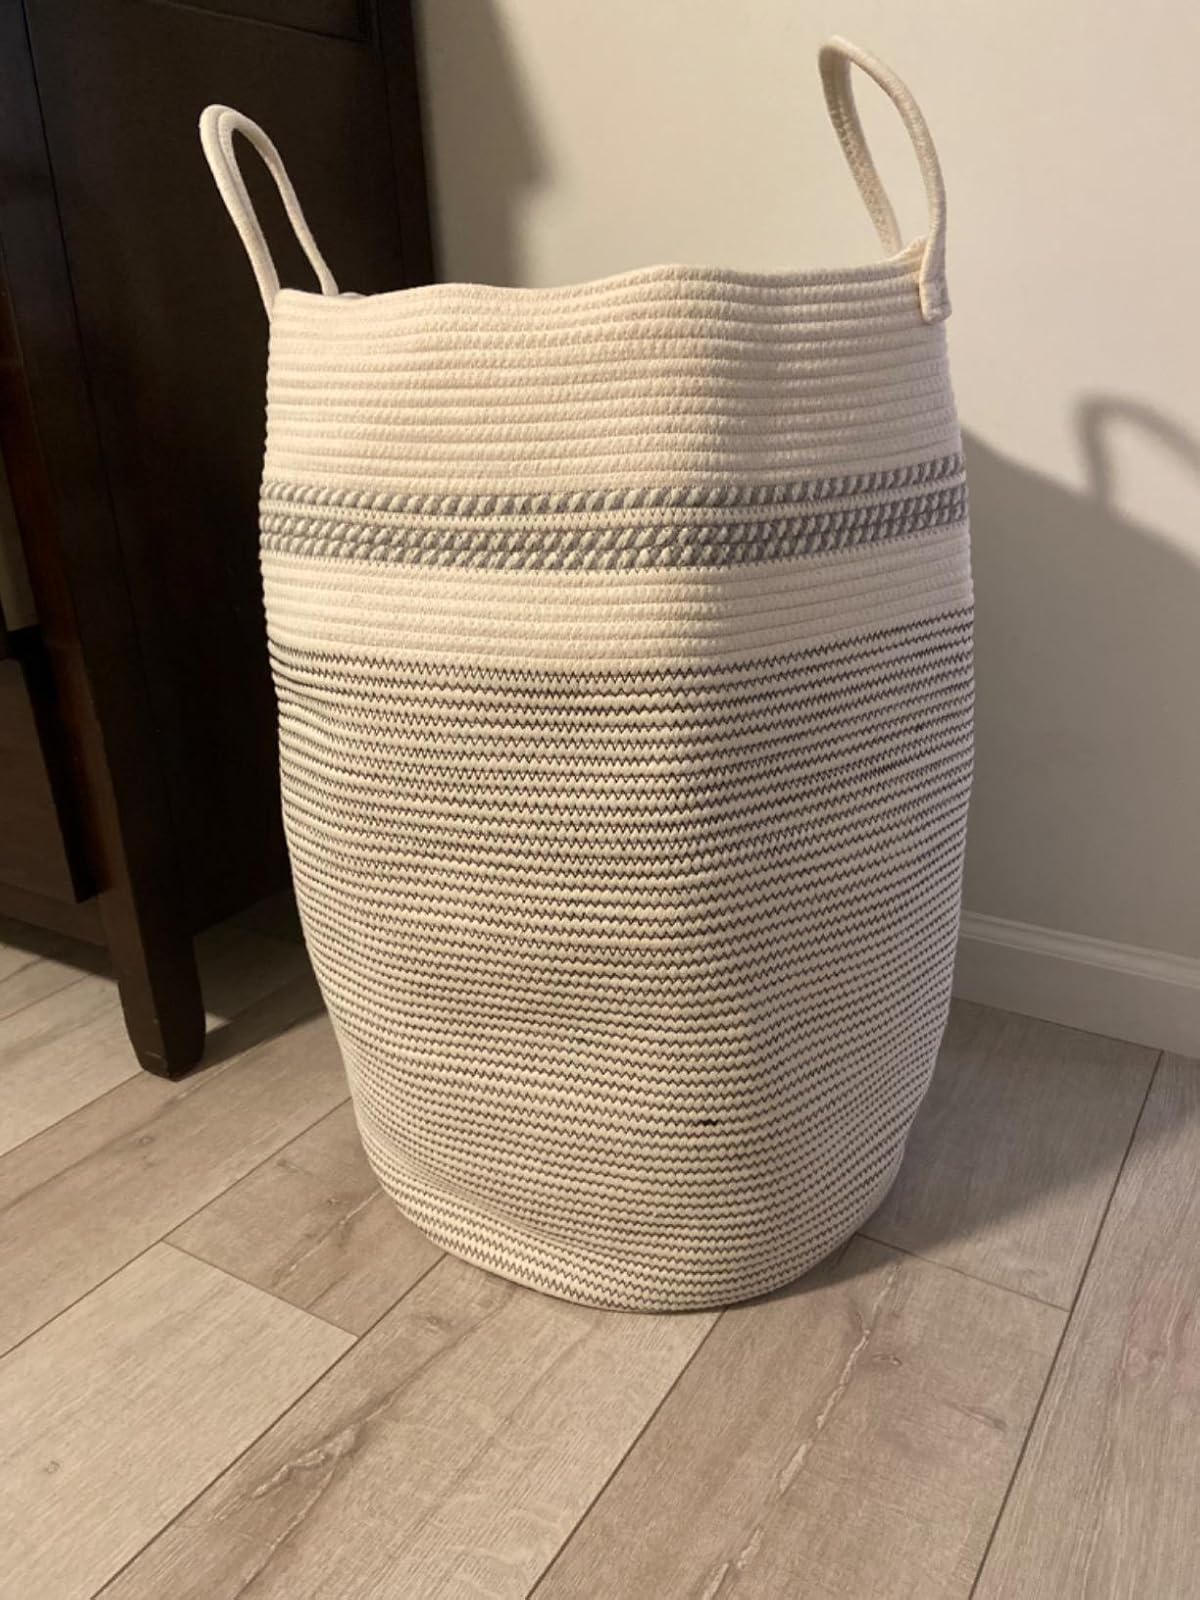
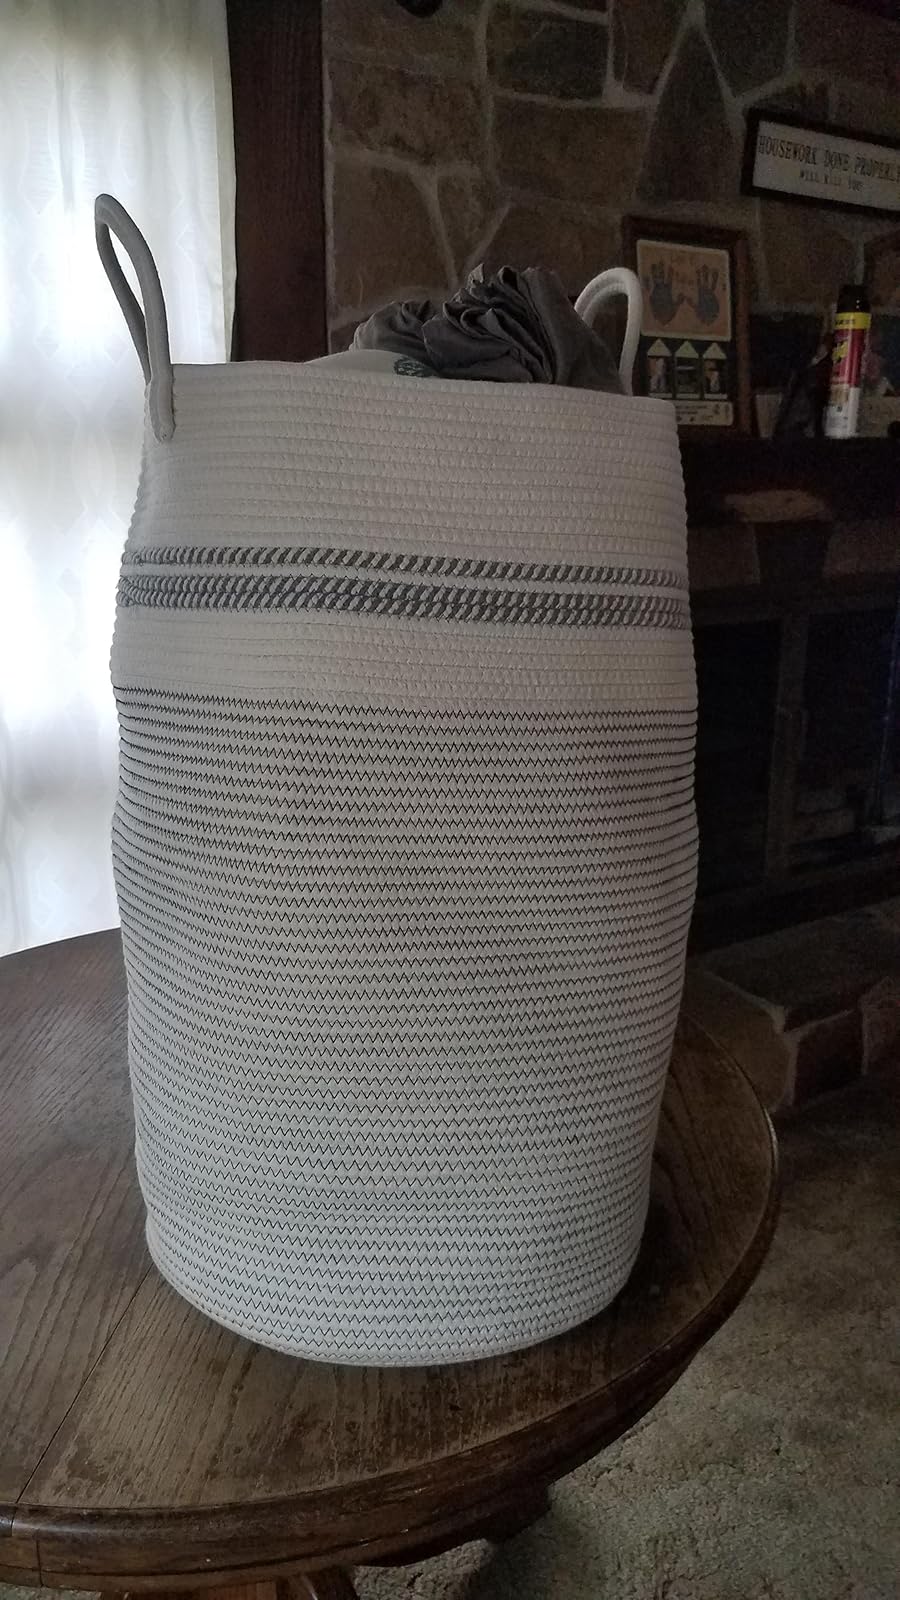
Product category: items_hamper
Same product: yes